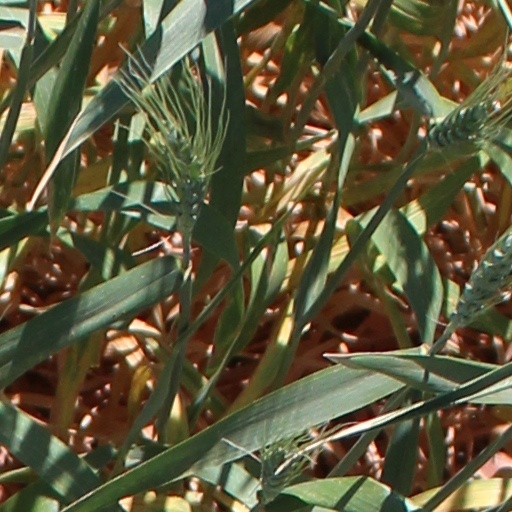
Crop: wheat